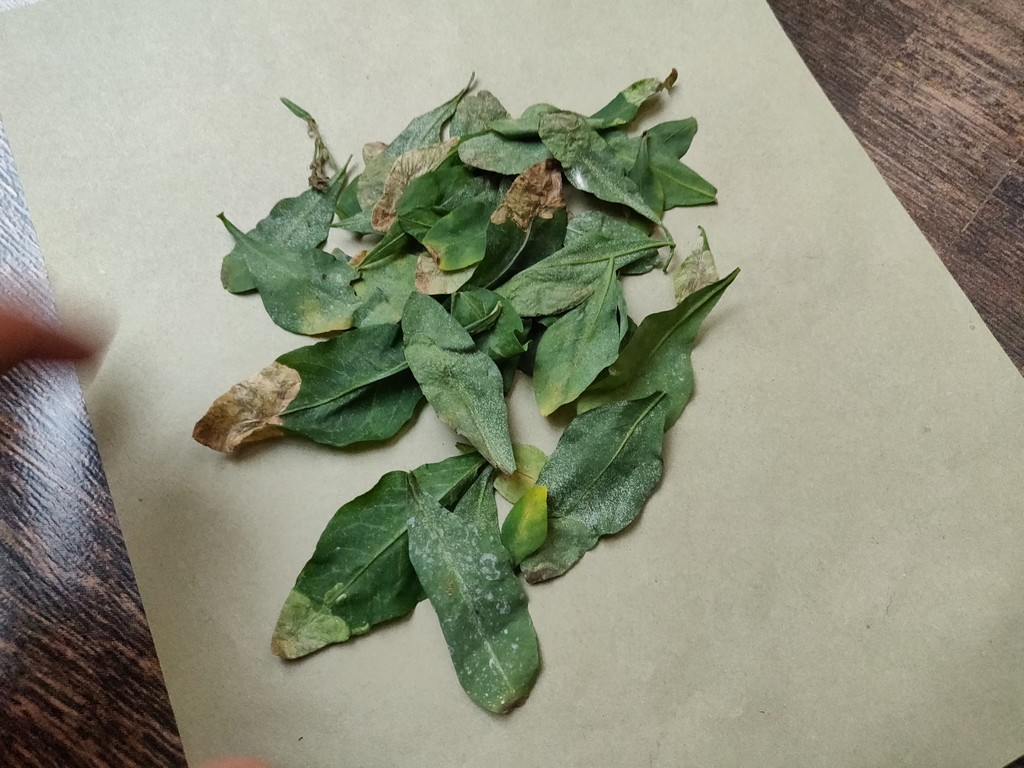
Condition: Unhealthy
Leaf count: multiple
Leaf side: unknown